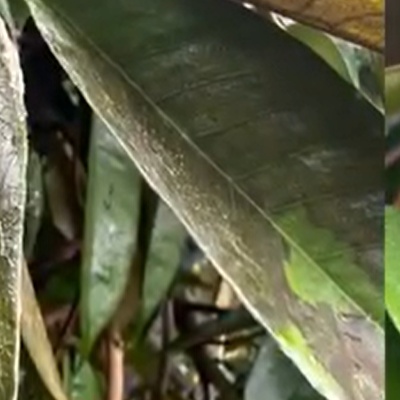
Label: Leaf_Rhizoctonia